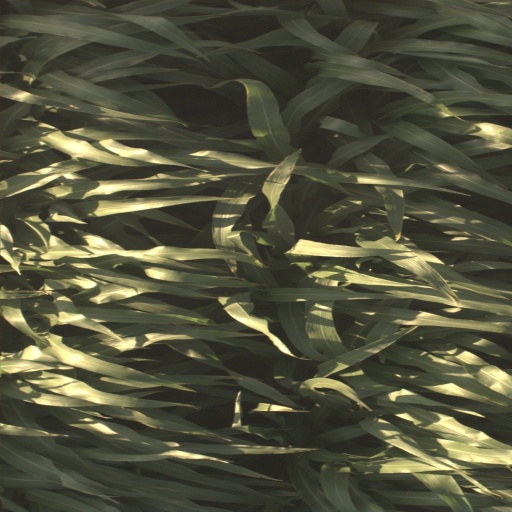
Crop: sorghum